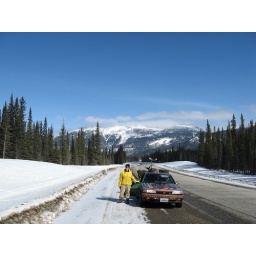
Don't let the gorgeous blue sky fool you-- I was freezing in this picture!